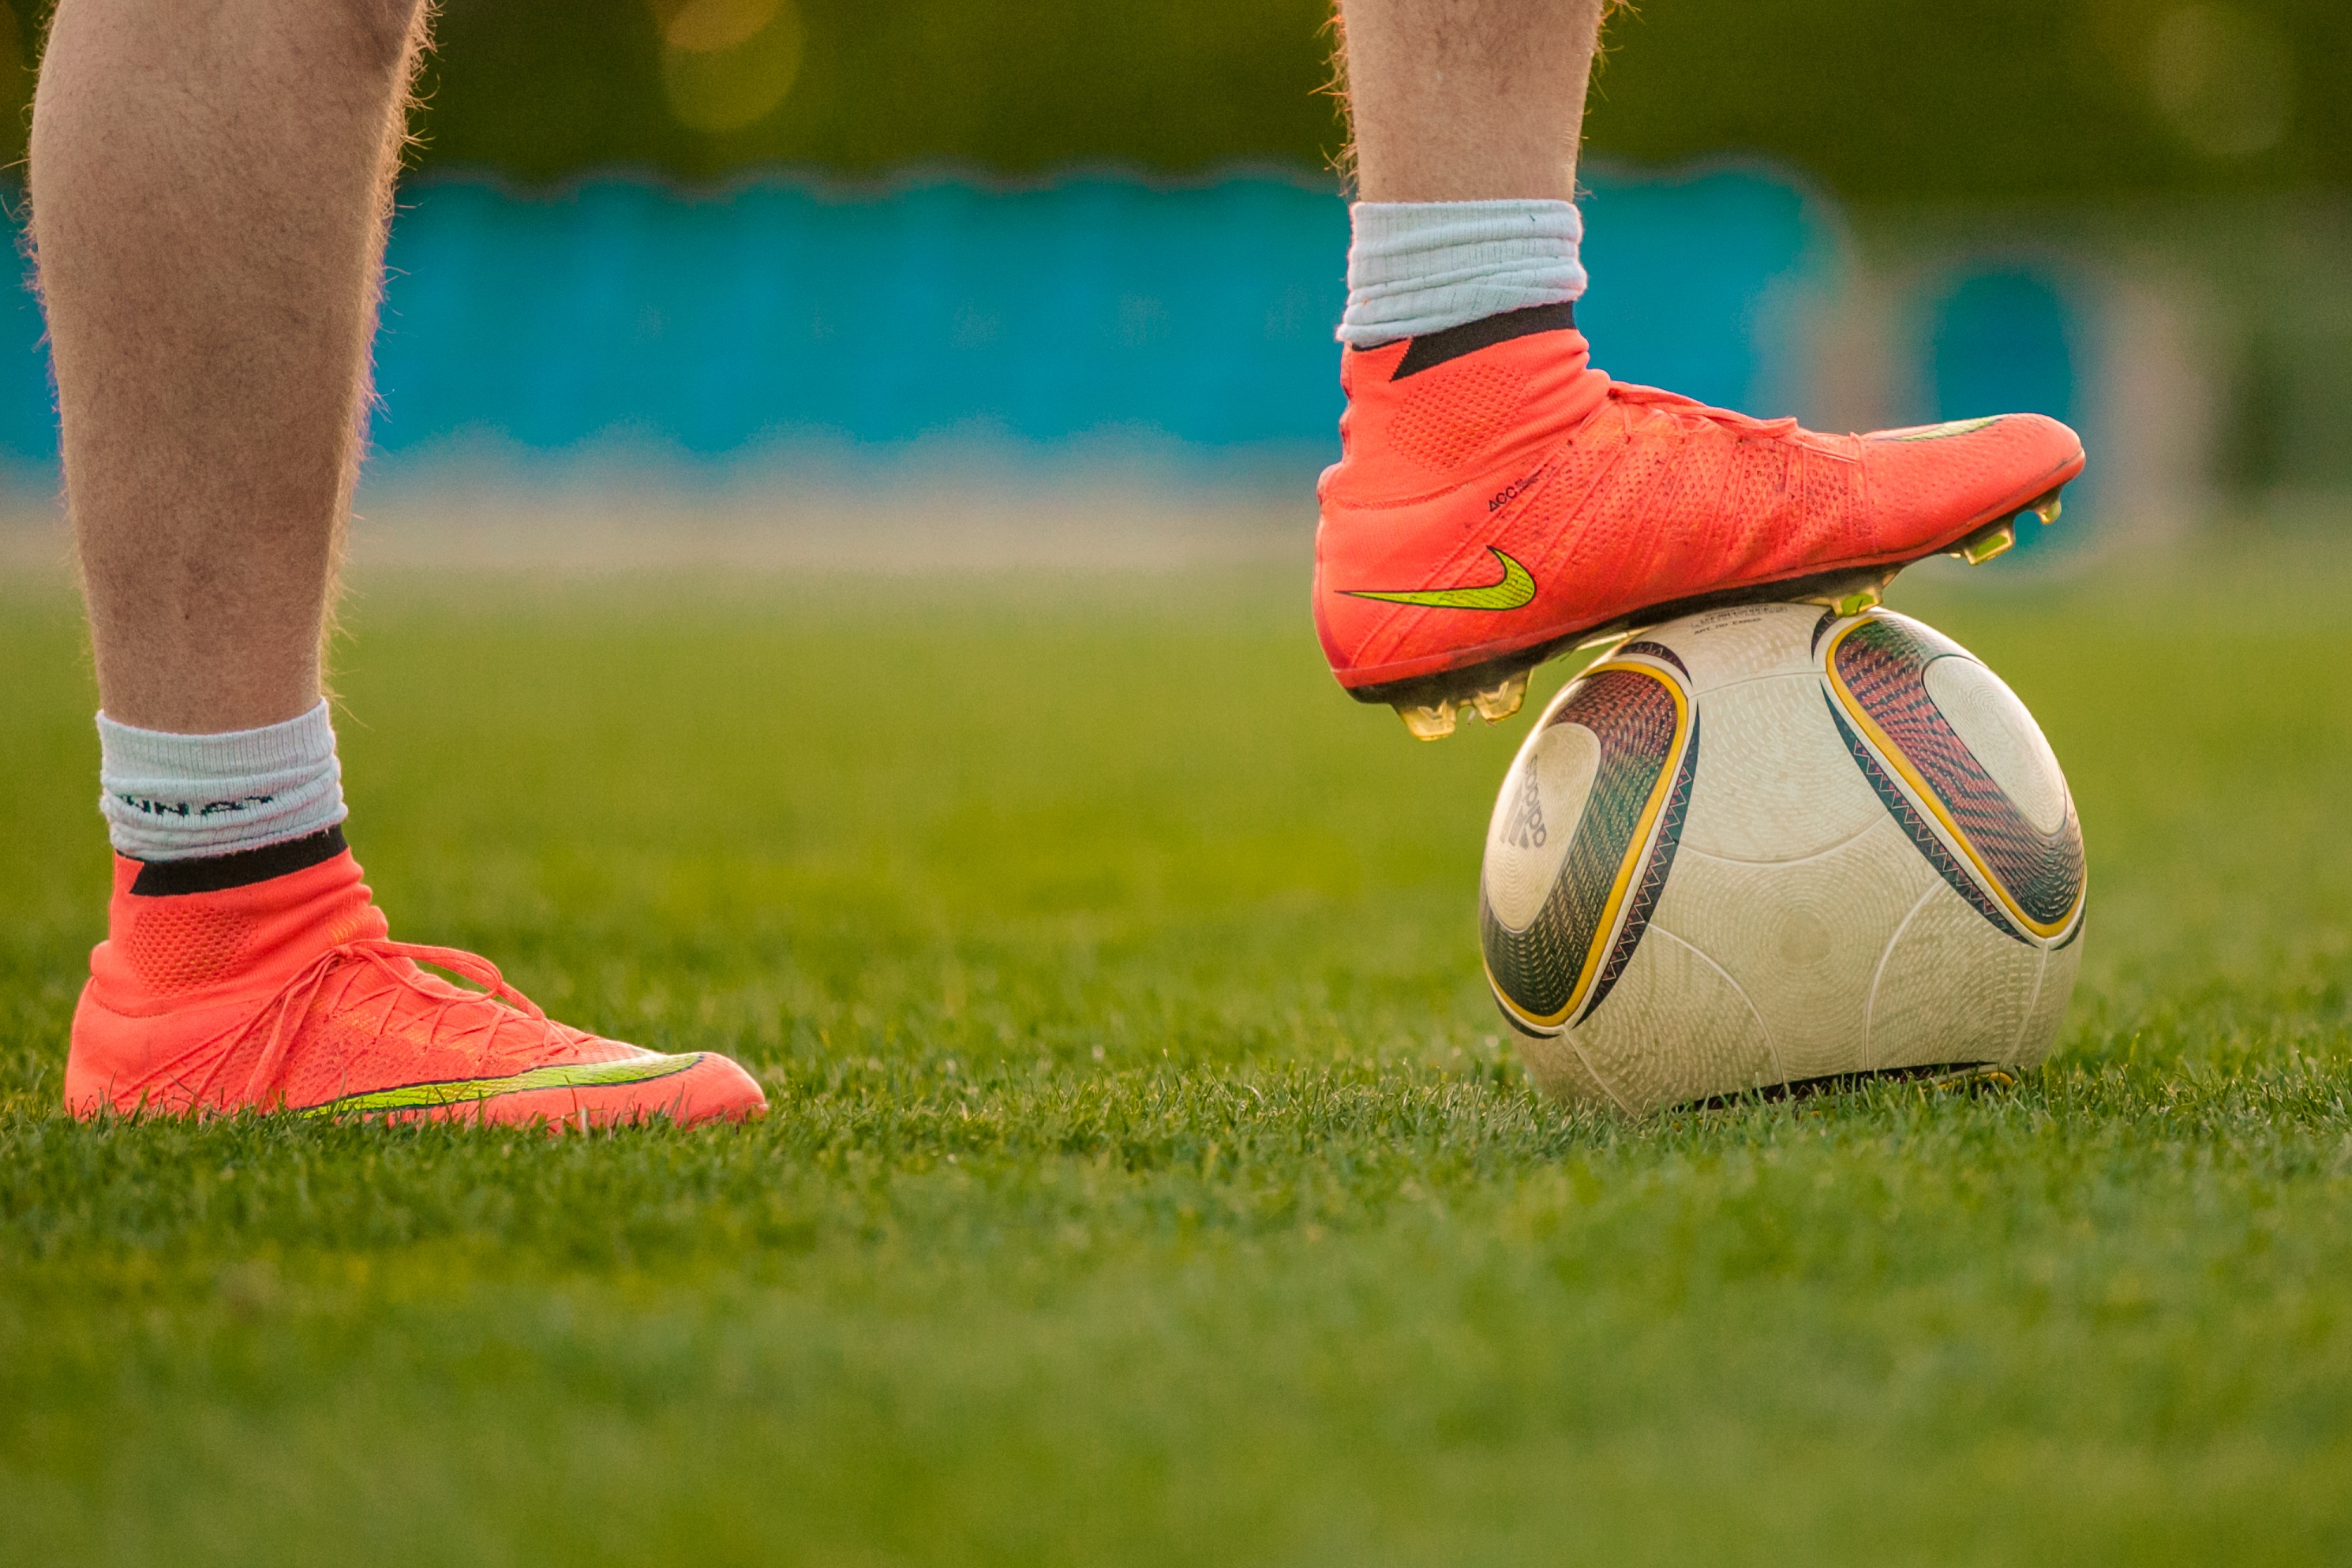
grass, sport, lawn, play, feet, green, red, color, nike, club, football, football pitch, shoes, sports, legs, ball, rush, kicker, ball sports, soccer shoes, ball game, sports ground, playing field, football field, footballers, mercurial, kick shoes, penalty area